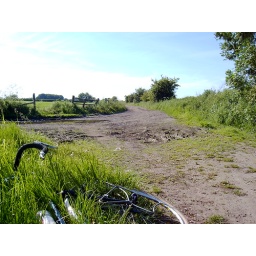
Country bike hiding out in the grass